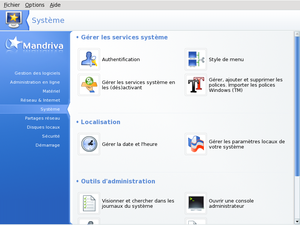
Mandriva 2009 est le nom donné à la 23ᵉ édition de la distribution linux Mandriva Linux. Elle est disponible depuis le 9 octobre 2008 et est le prédécesseur de Mandriva 2009 Spring.